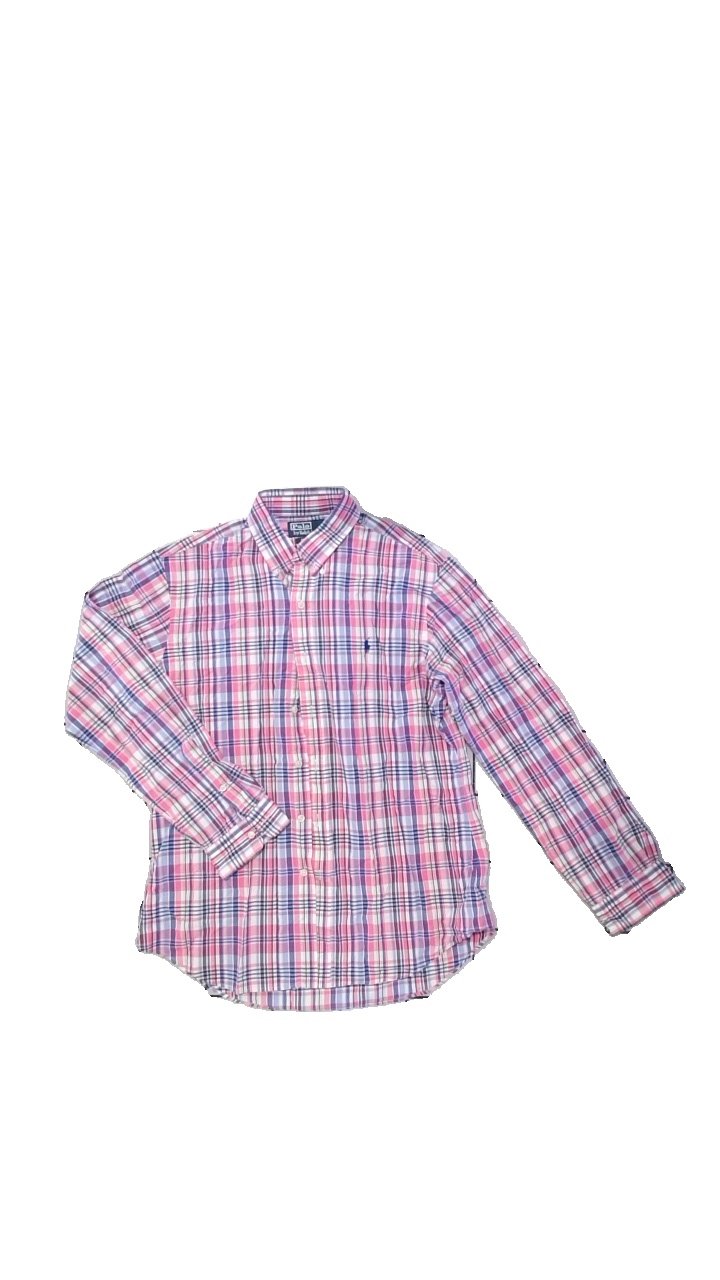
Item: Shirt (Men)
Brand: Polo
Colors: Blue, Pink, White, Multicolor
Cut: Cropped
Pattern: Geometric print
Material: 100%Cotton
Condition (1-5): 4
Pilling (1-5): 4
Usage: Reuse
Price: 150-250